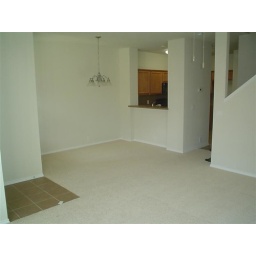
looking across to the dining area. standing in the corner.